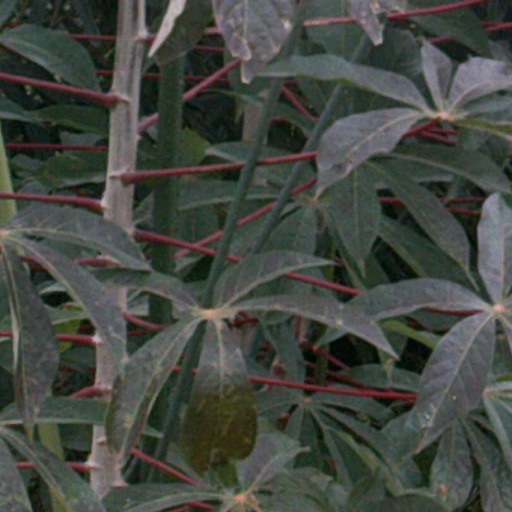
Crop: cassava